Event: Typhoon Ruby
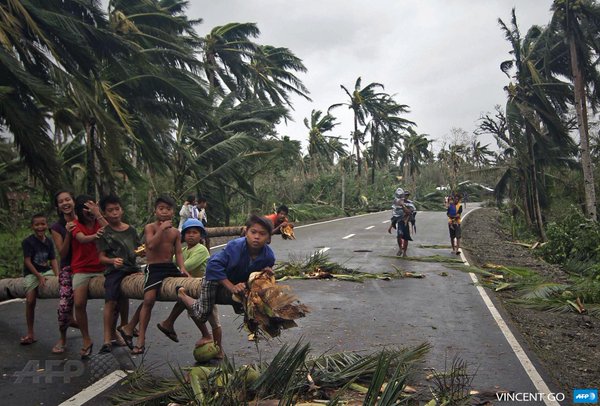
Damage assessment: damage